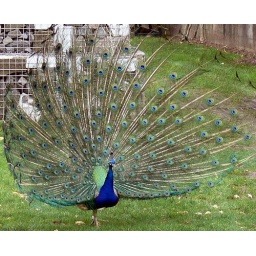
Peacock standing in front of the rock wall